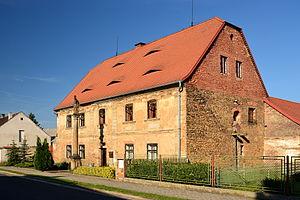
Černovice est une commune du district de Chomutov, dans la région d'Ústí nad Labem, en République tchèque. Sa population s'élevait à 569 habitants en 2018.